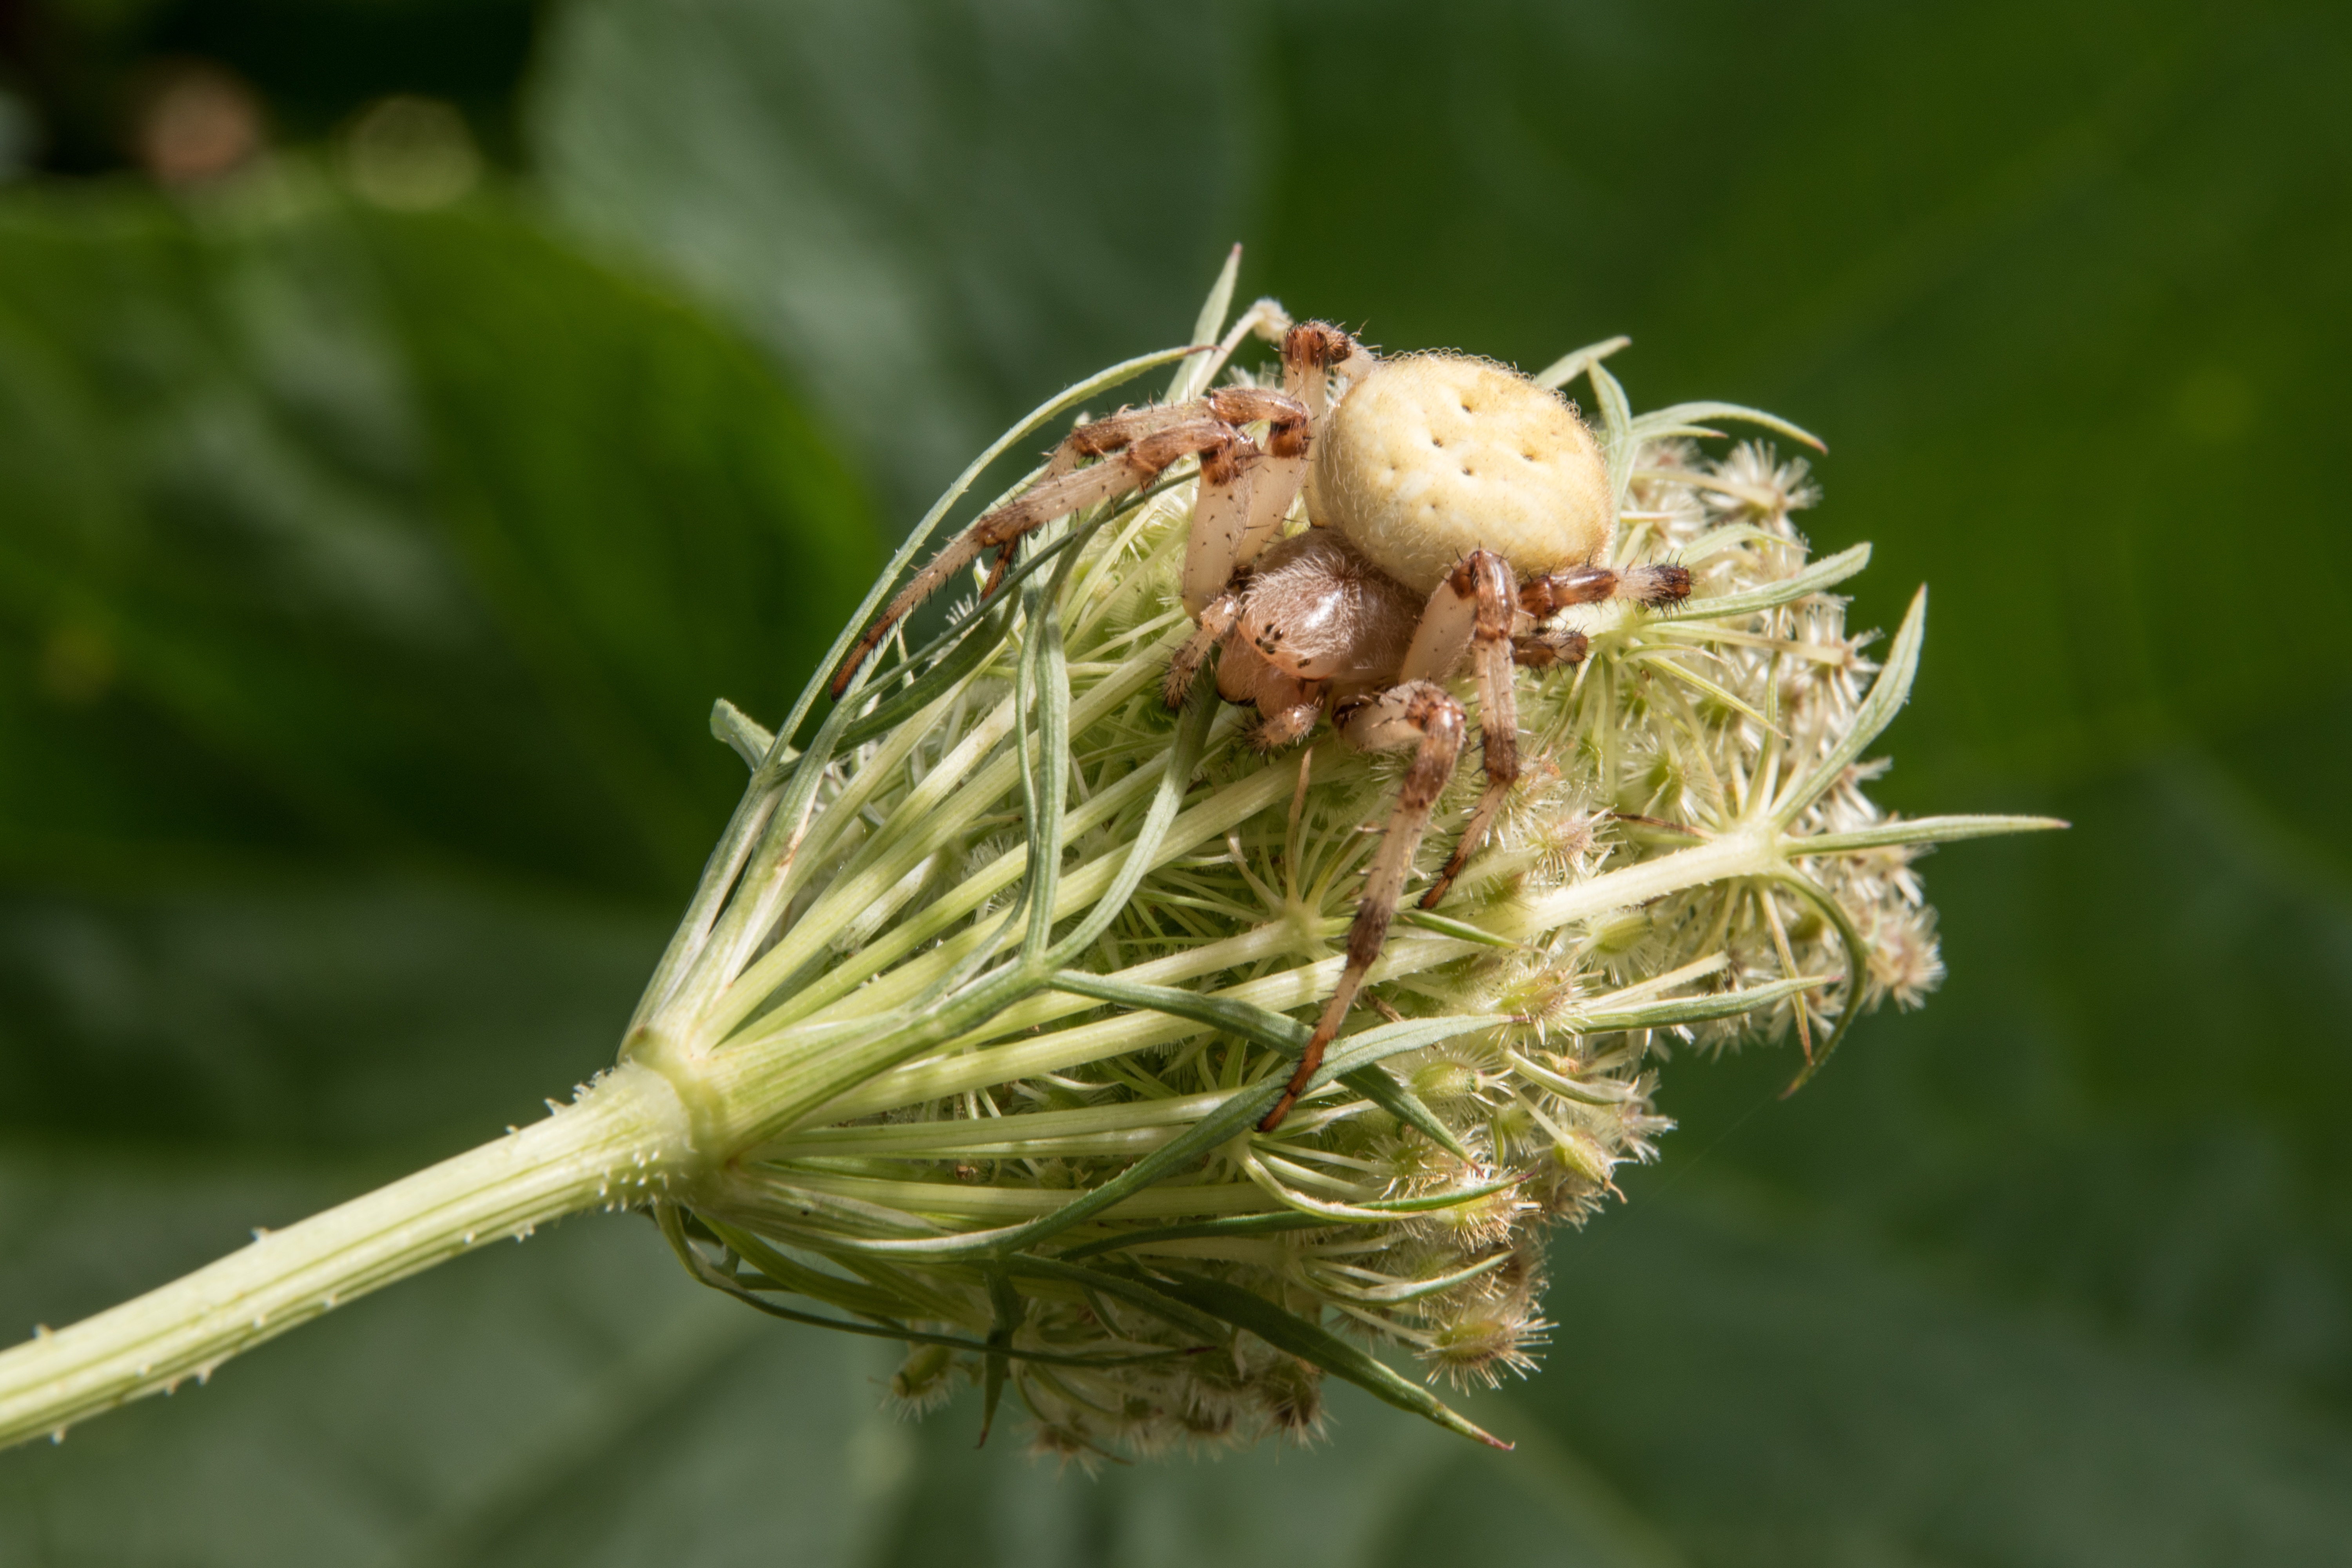
nature, branch, plant, flower, produce, insect, macro, botany, close, flora, fauna, invertebrate, wildflower, close up, spider, garden spider, bud, macro photography, flowering plant, wild carrot, four stain kreuzspinne, plant stem, land plant